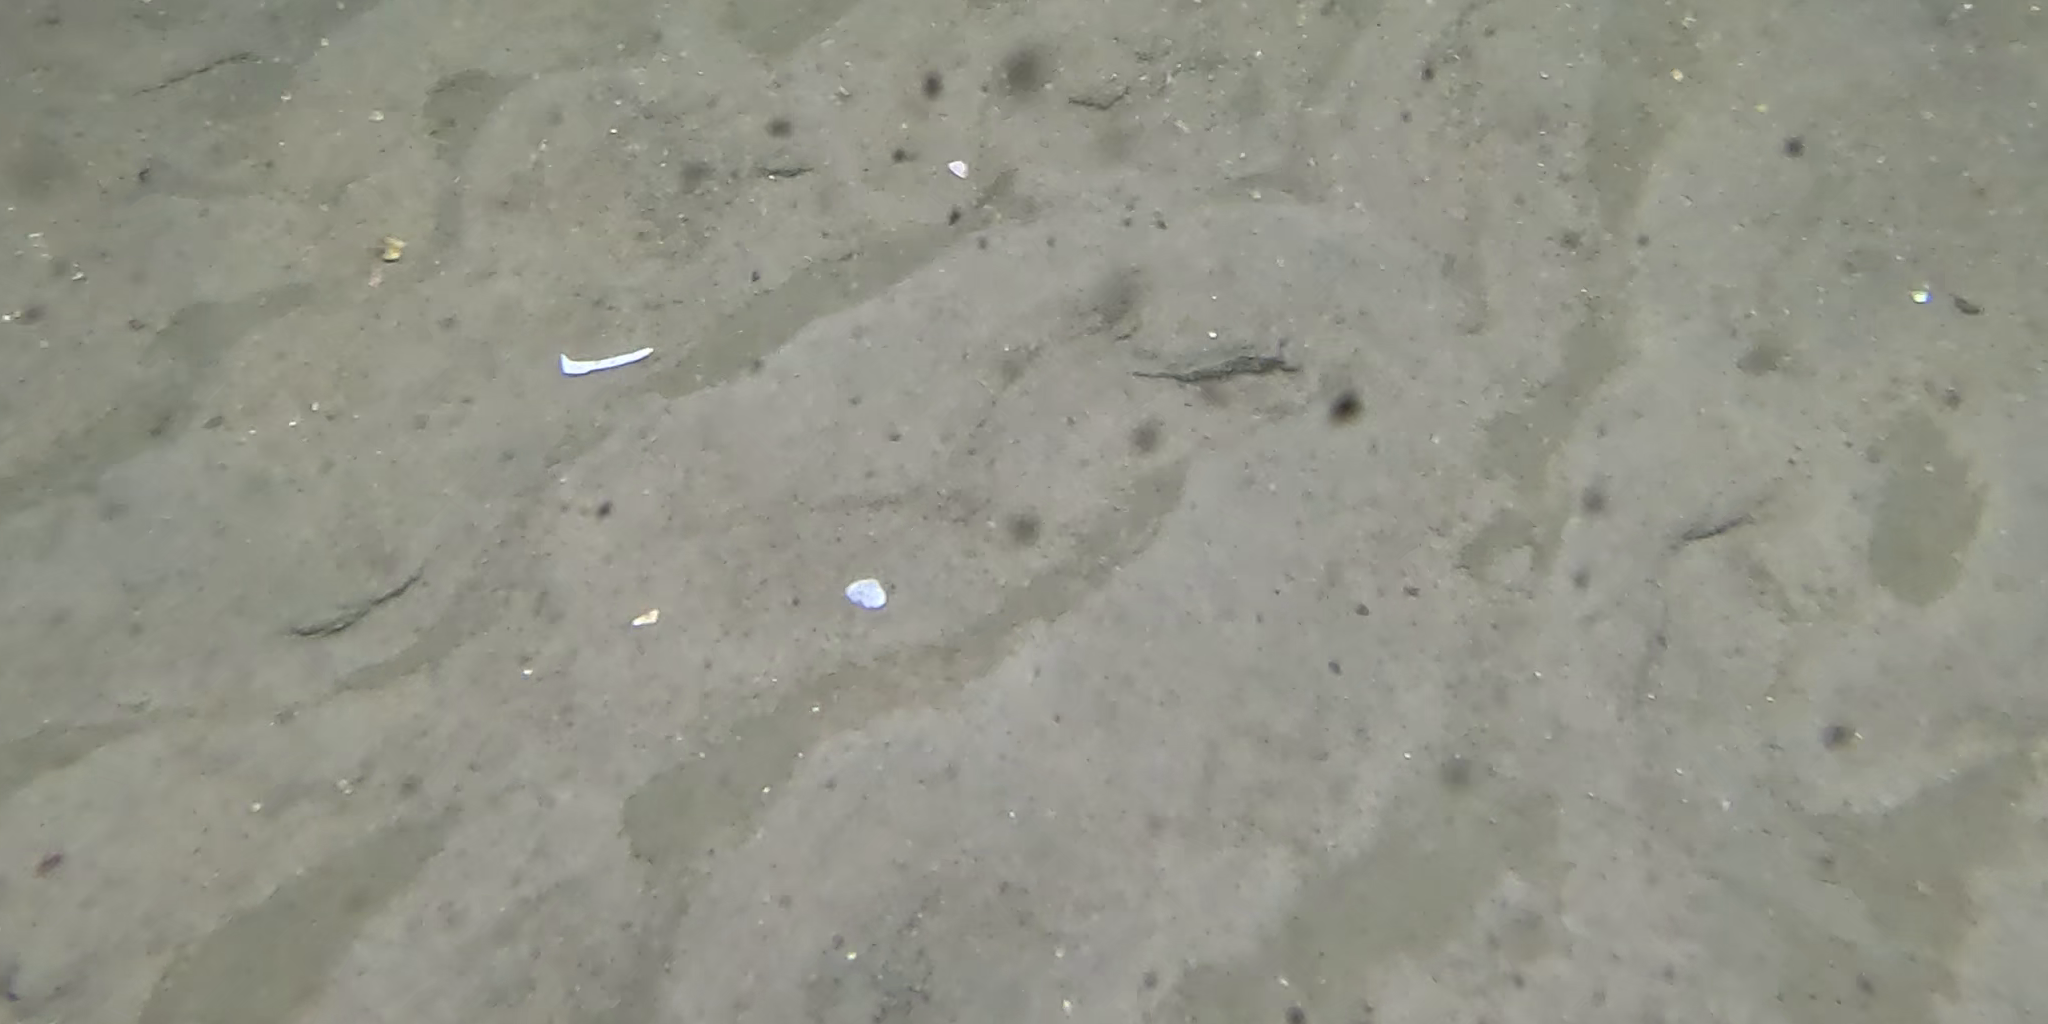
Seabed habitat: sand